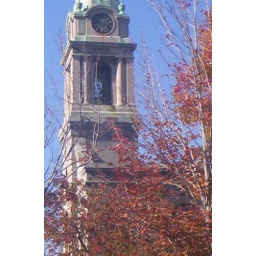
clock tower in downtown rochester NY